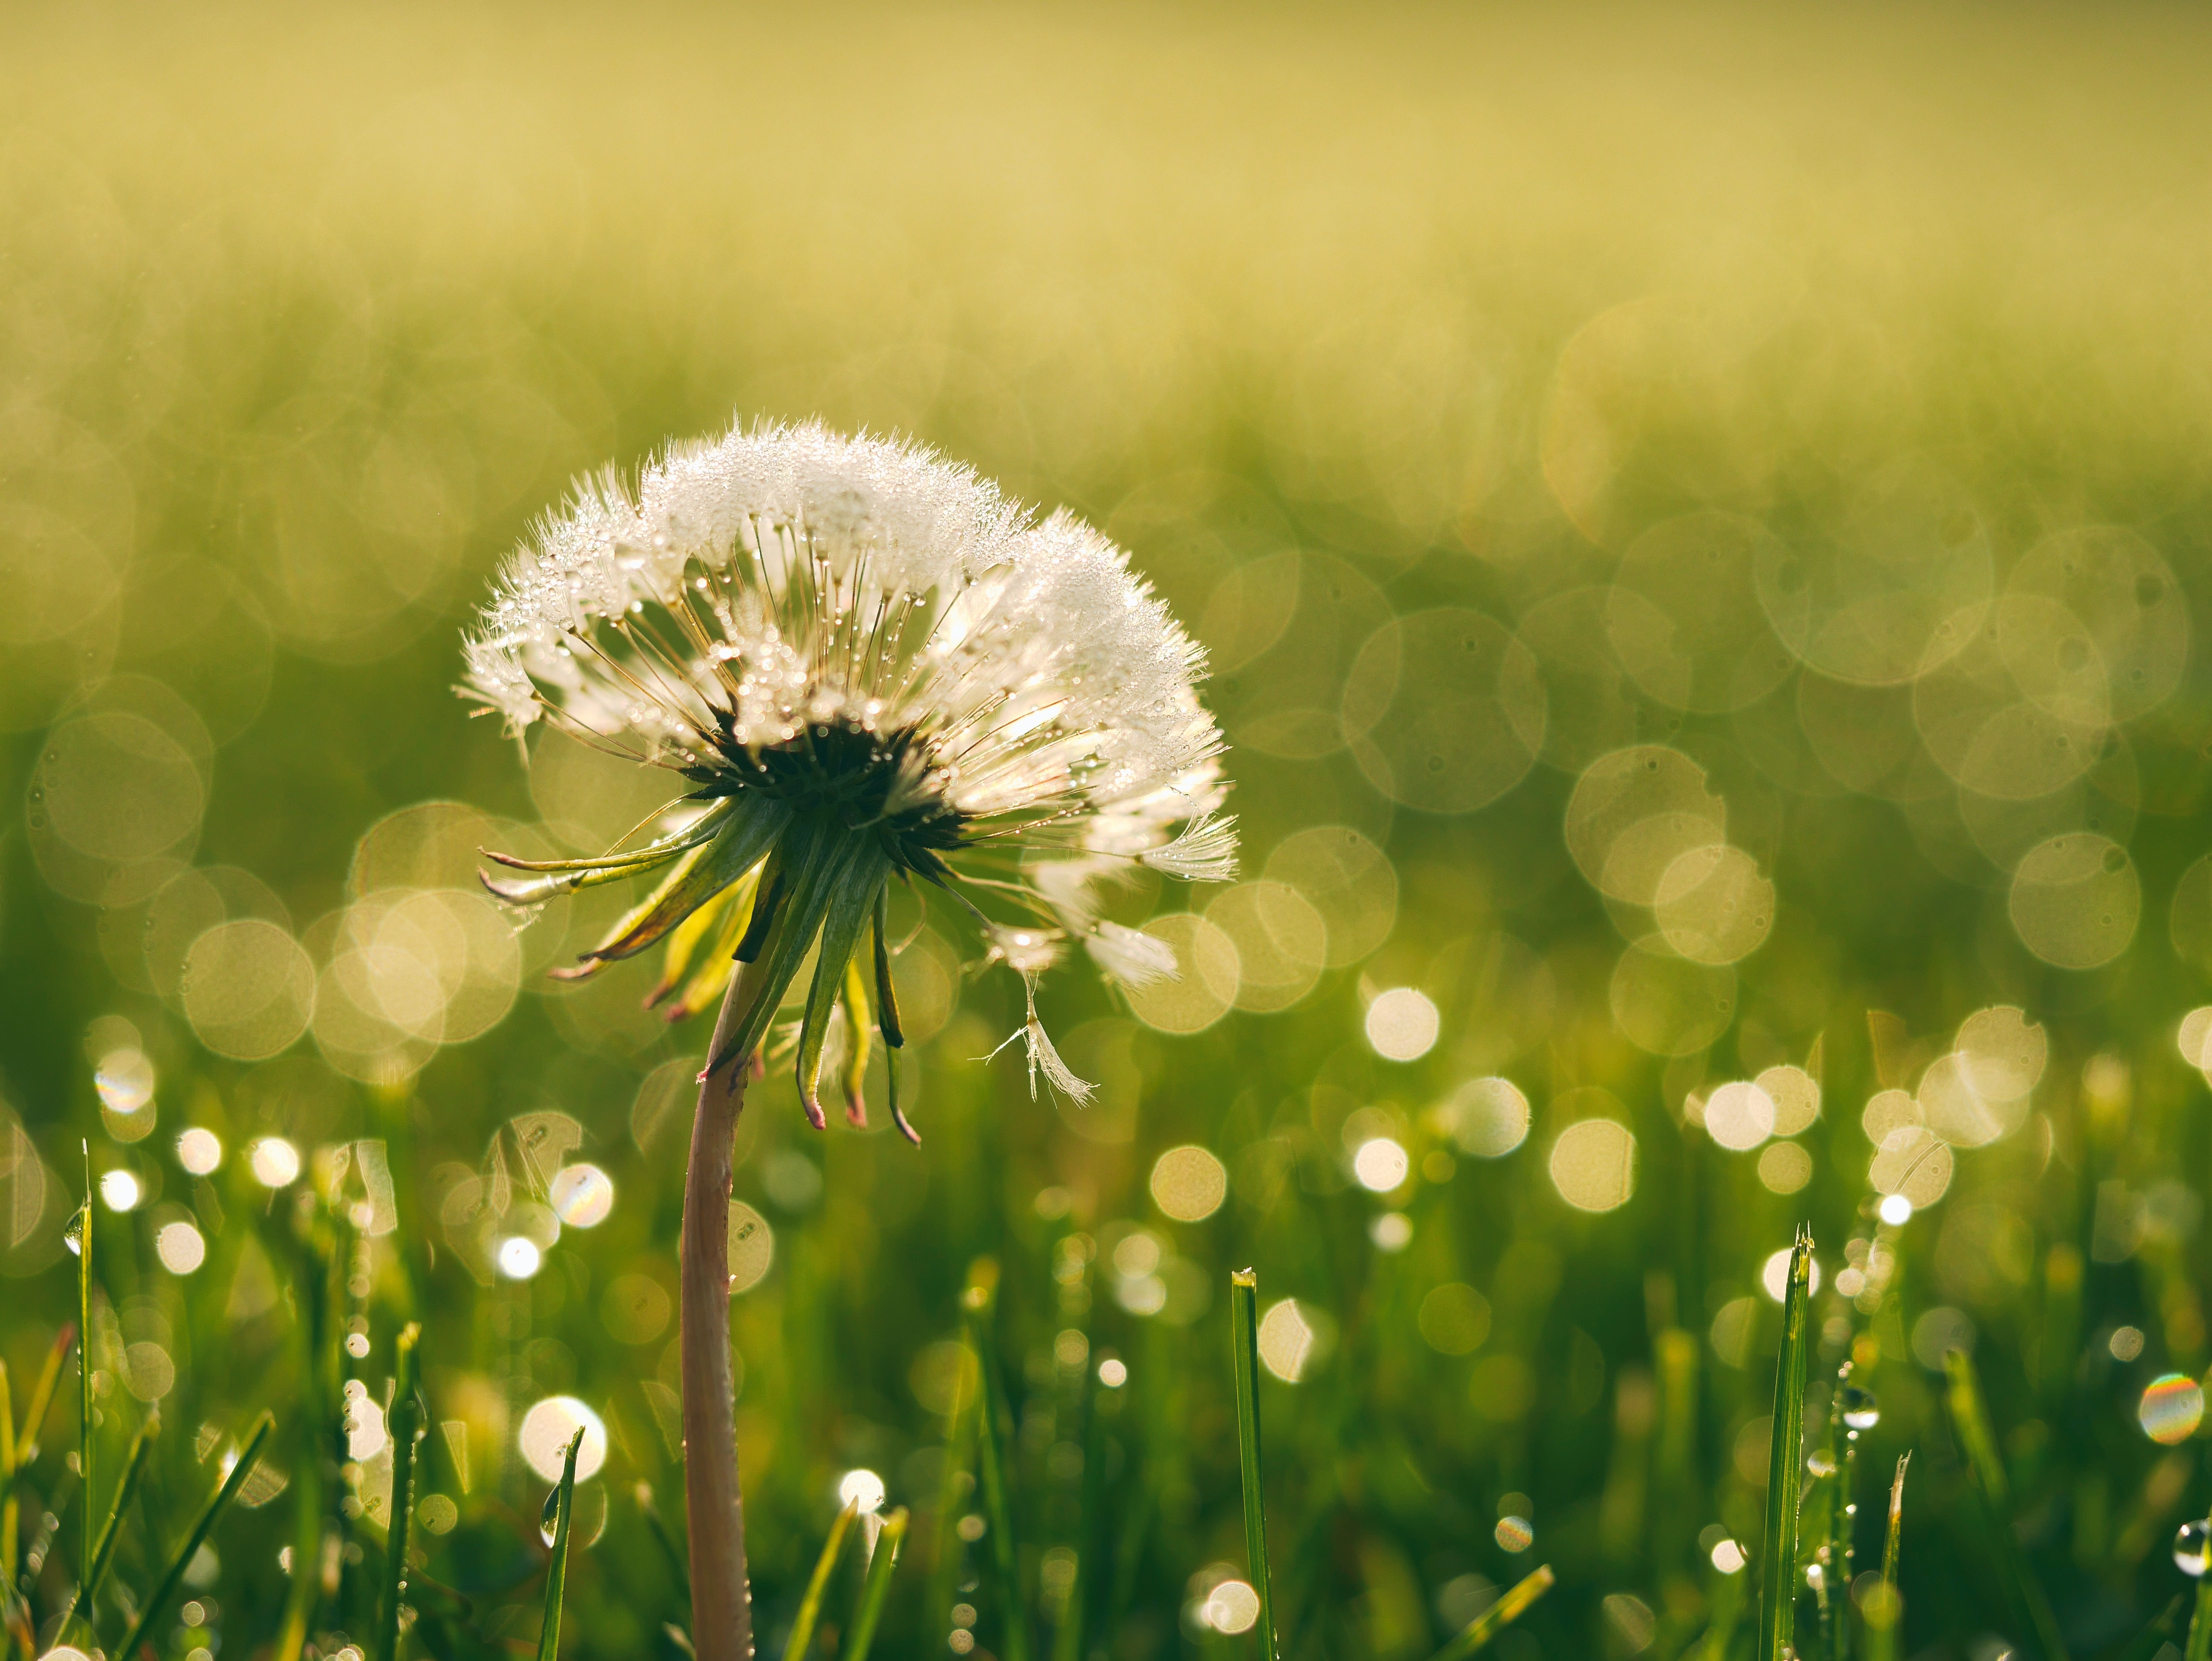
nature, grass, blossom, dew, plant, field, lawn, photography, meadow, dandelion, prairie, sunlight, leaf, flower, petal, bloom, wet, daisy, green, macro, botany, flora, wildflower, close up, grassland, macro photography, flowering plant, daisy family, hd wallpaper, grass family, plant stem, land plant